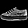
Label: Sneaker